California State University, Sacramento

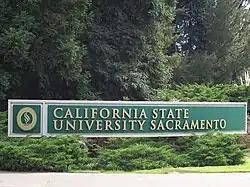
Sacramento State north entrance

As the sixth-largest campus of the 23 state universities in California, the main campus is composed of in the city of Sacramento and lies adjacent to U.S. Route 50.